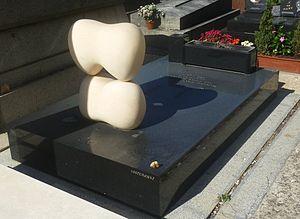
Tombe au cimetière Montparnasse (Paris) de la deuxième épouse du peintre français d'origine chinoise Zao Wou-Ki
May Zao, née le 14 novembre 1930 à Hong Kong et morte le 10 mars 1972 à Paris, est une sculptrice d'origine chinoise, deuxième épouse du peintre Zao Wou-Ki.